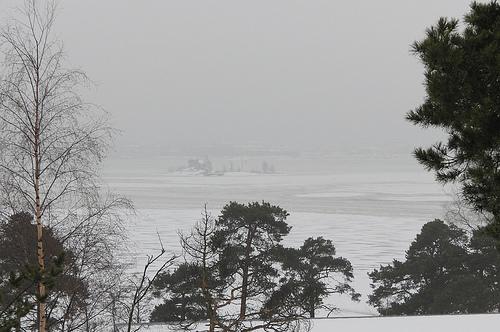
Weather: foggy or hazy